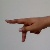
The image shows a hand gesture representing the letter 'P' in Indian Sign Language.